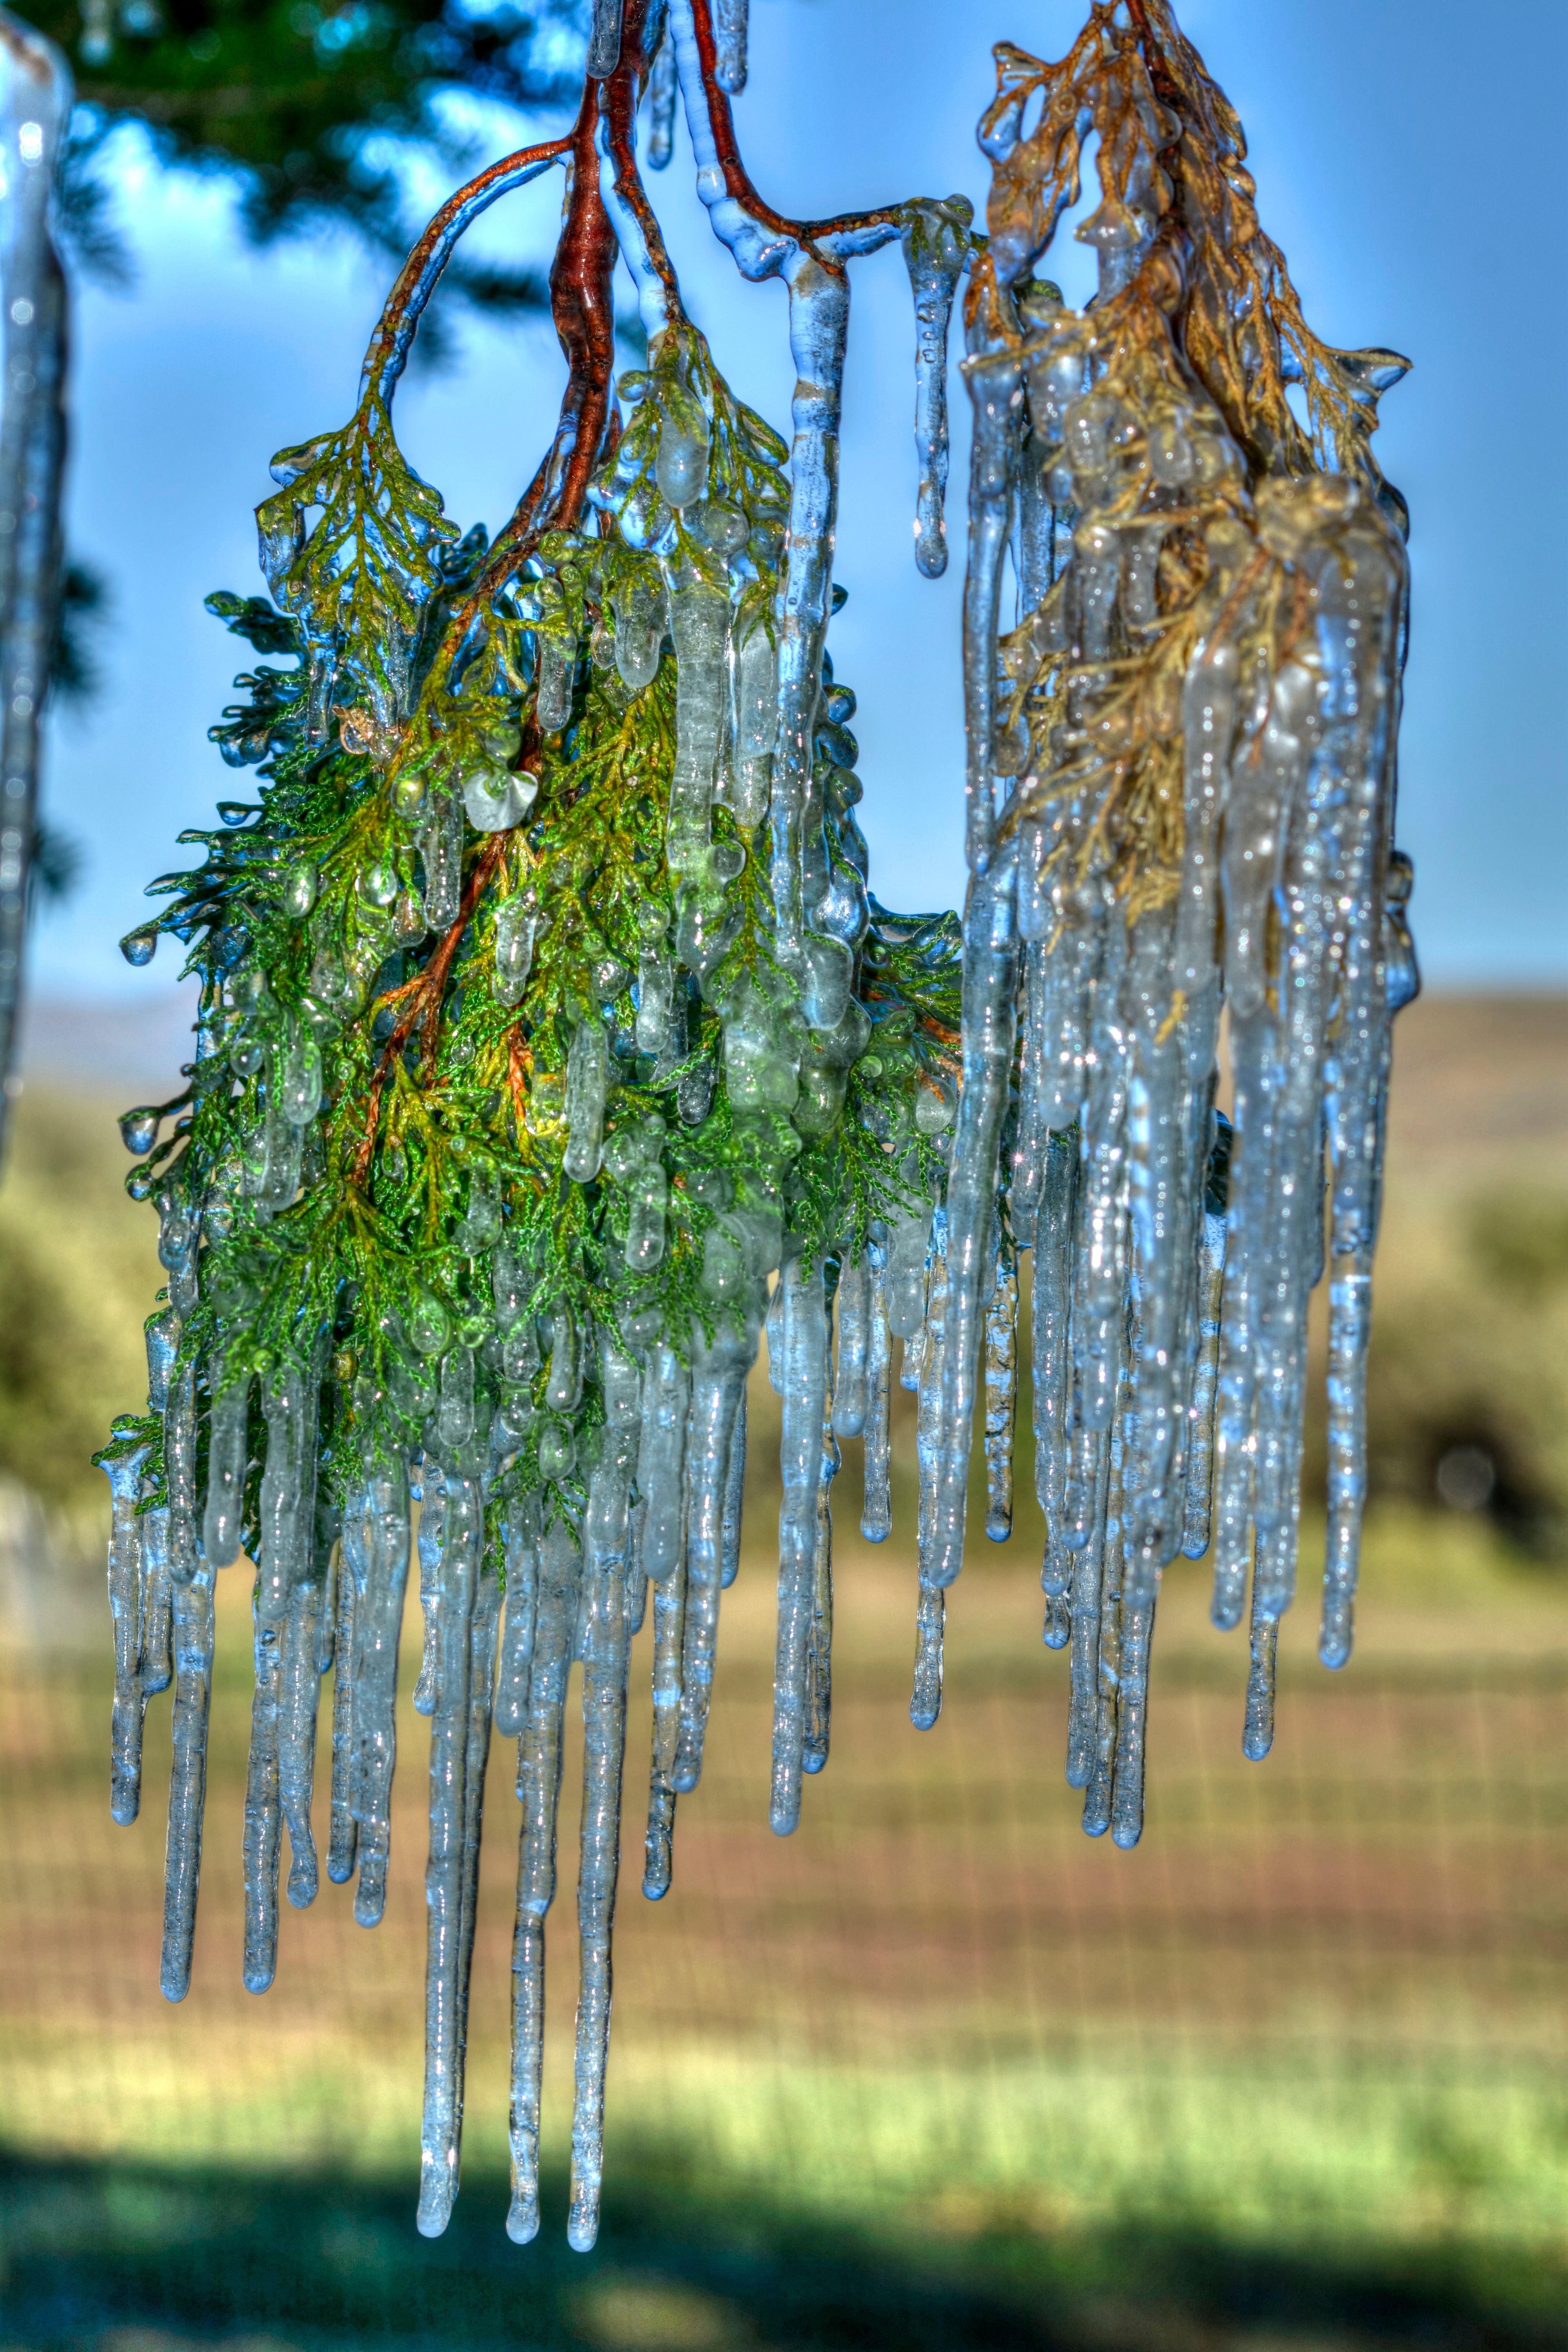
tree, water, nature, grass, branch, plant, sunlight, leaf, flower, ice, green, reflection, birch, autumn, season, twig, icicle, plant stem, woody plant